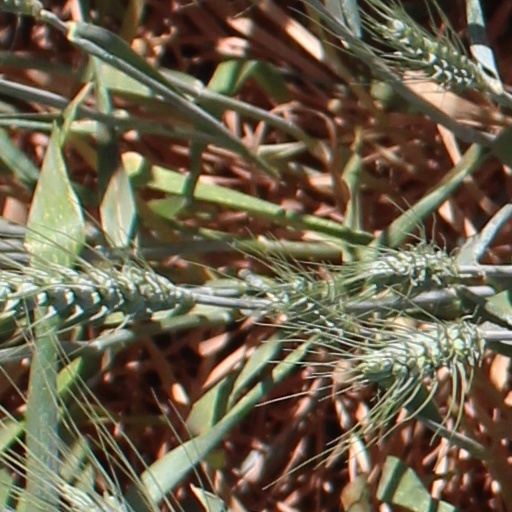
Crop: wheat